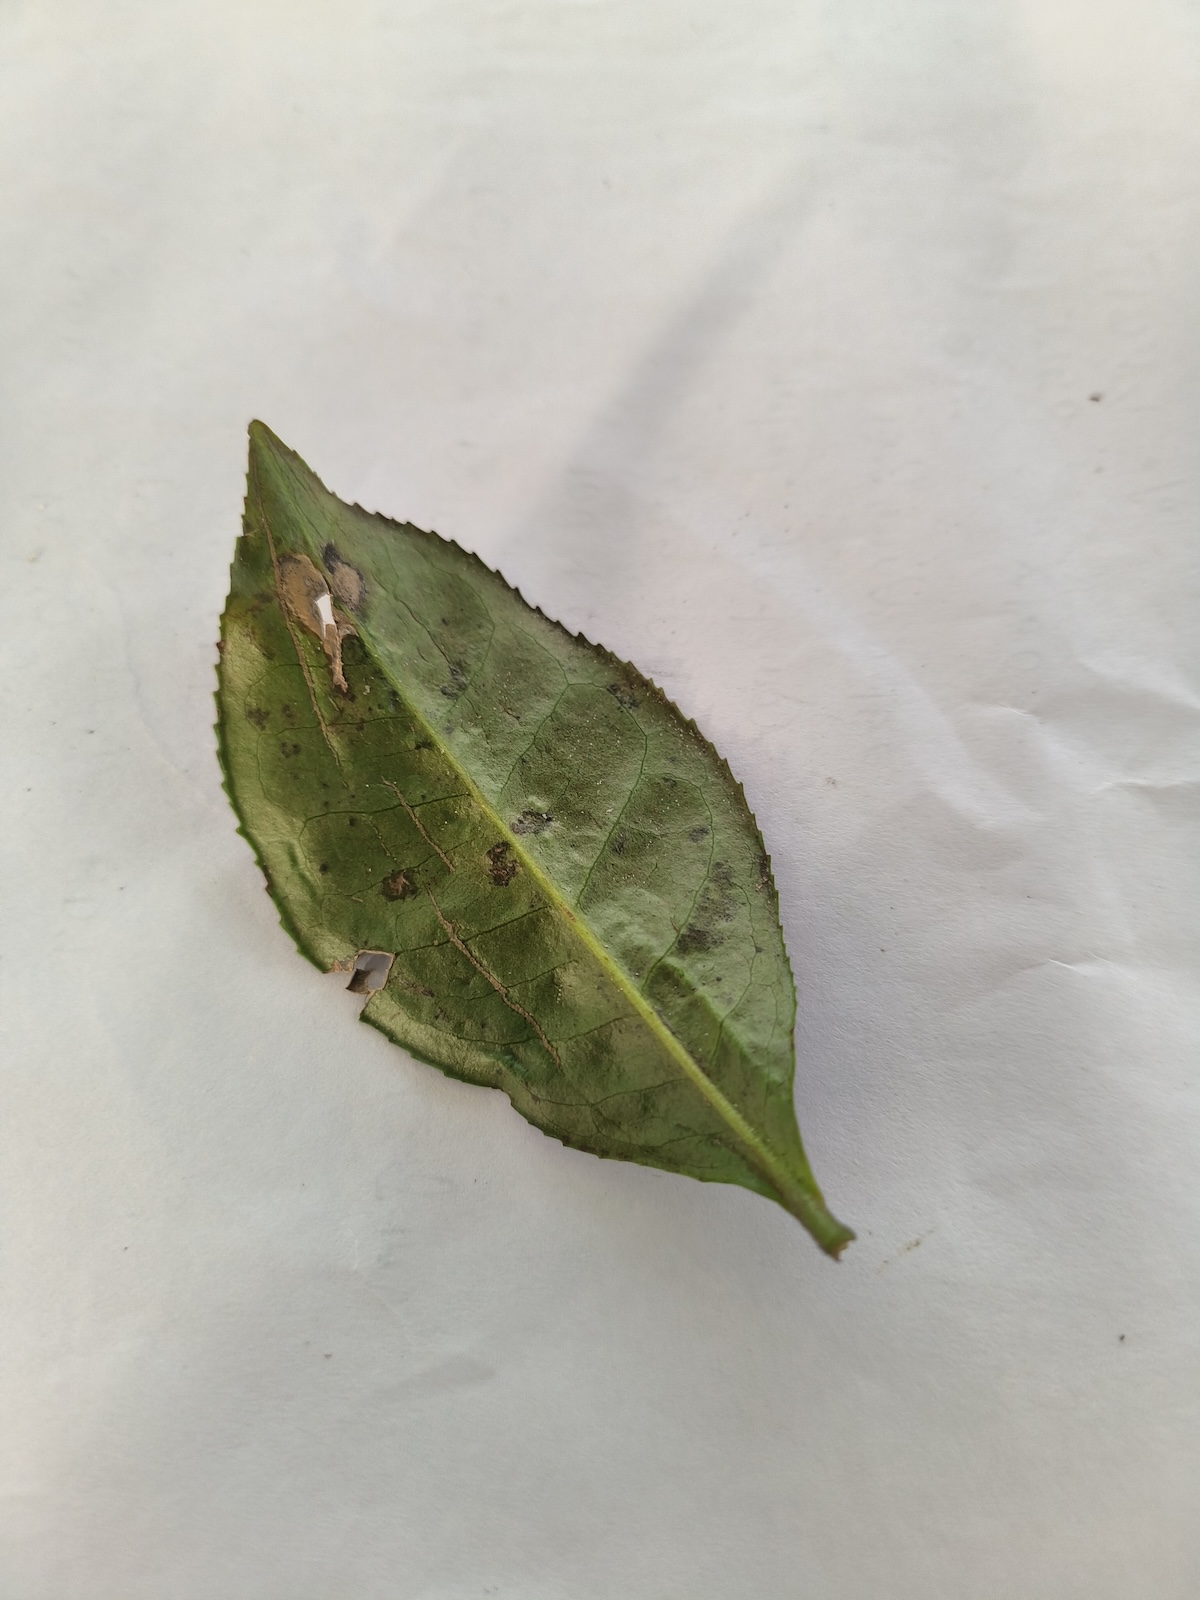
Label: Gray Blight